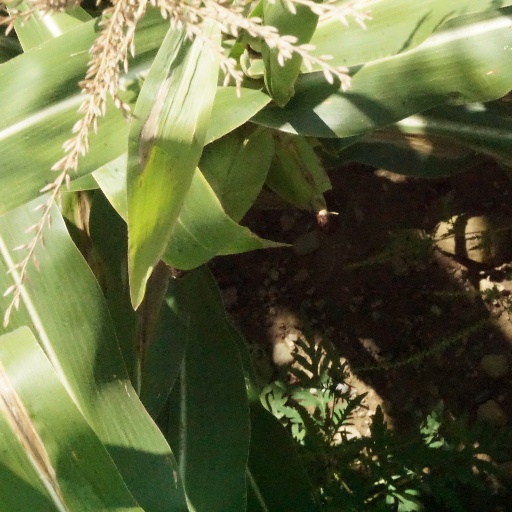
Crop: maize; corn